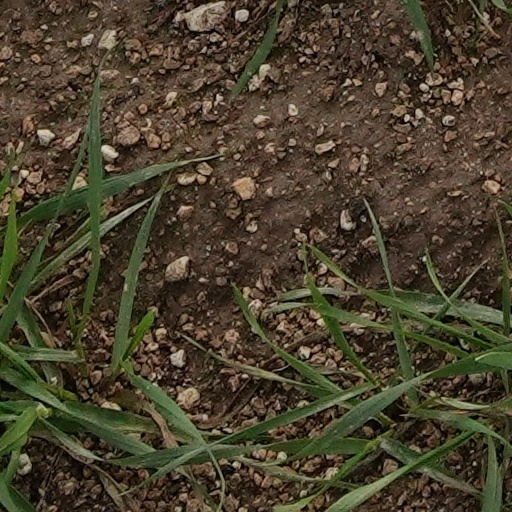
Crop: wheat